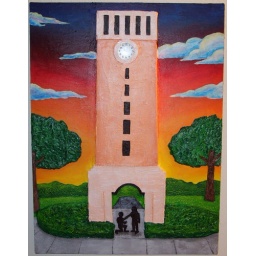
Acrylic painting, elevated from painting as the tower goes up, with a working clock in the tower.